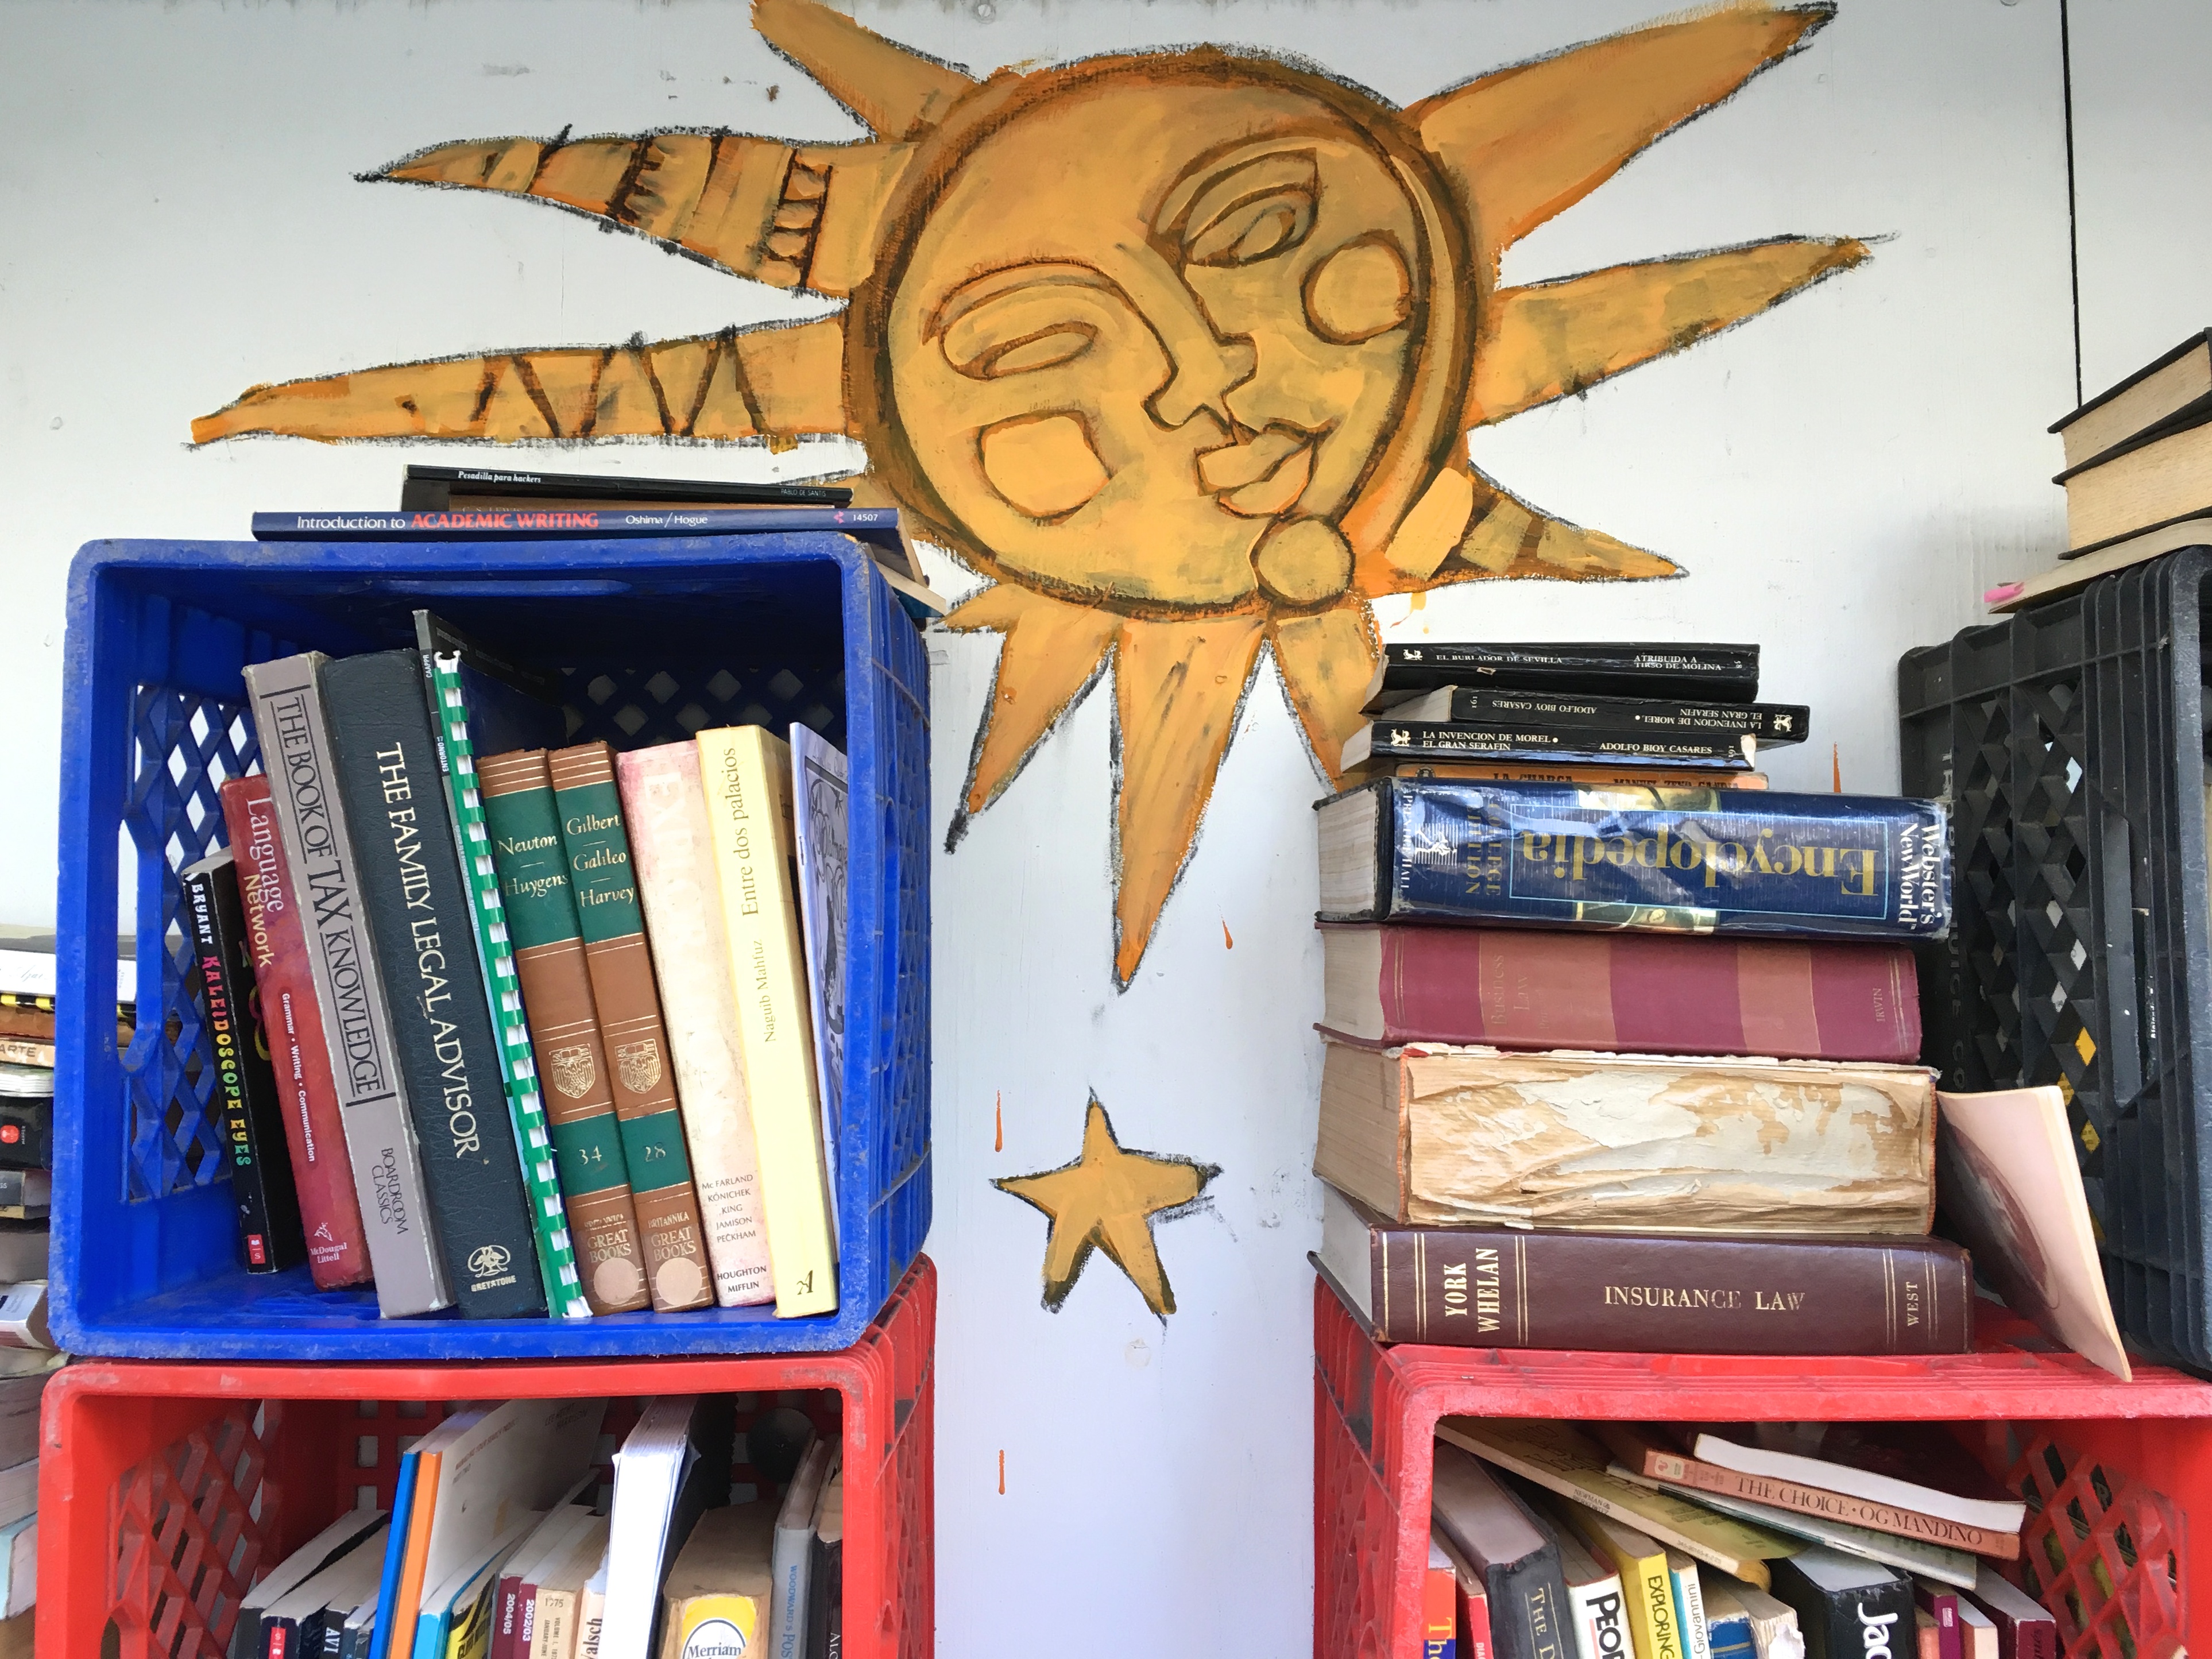
book, shelf, furniture, bookcase, free, art, library, books, shelving